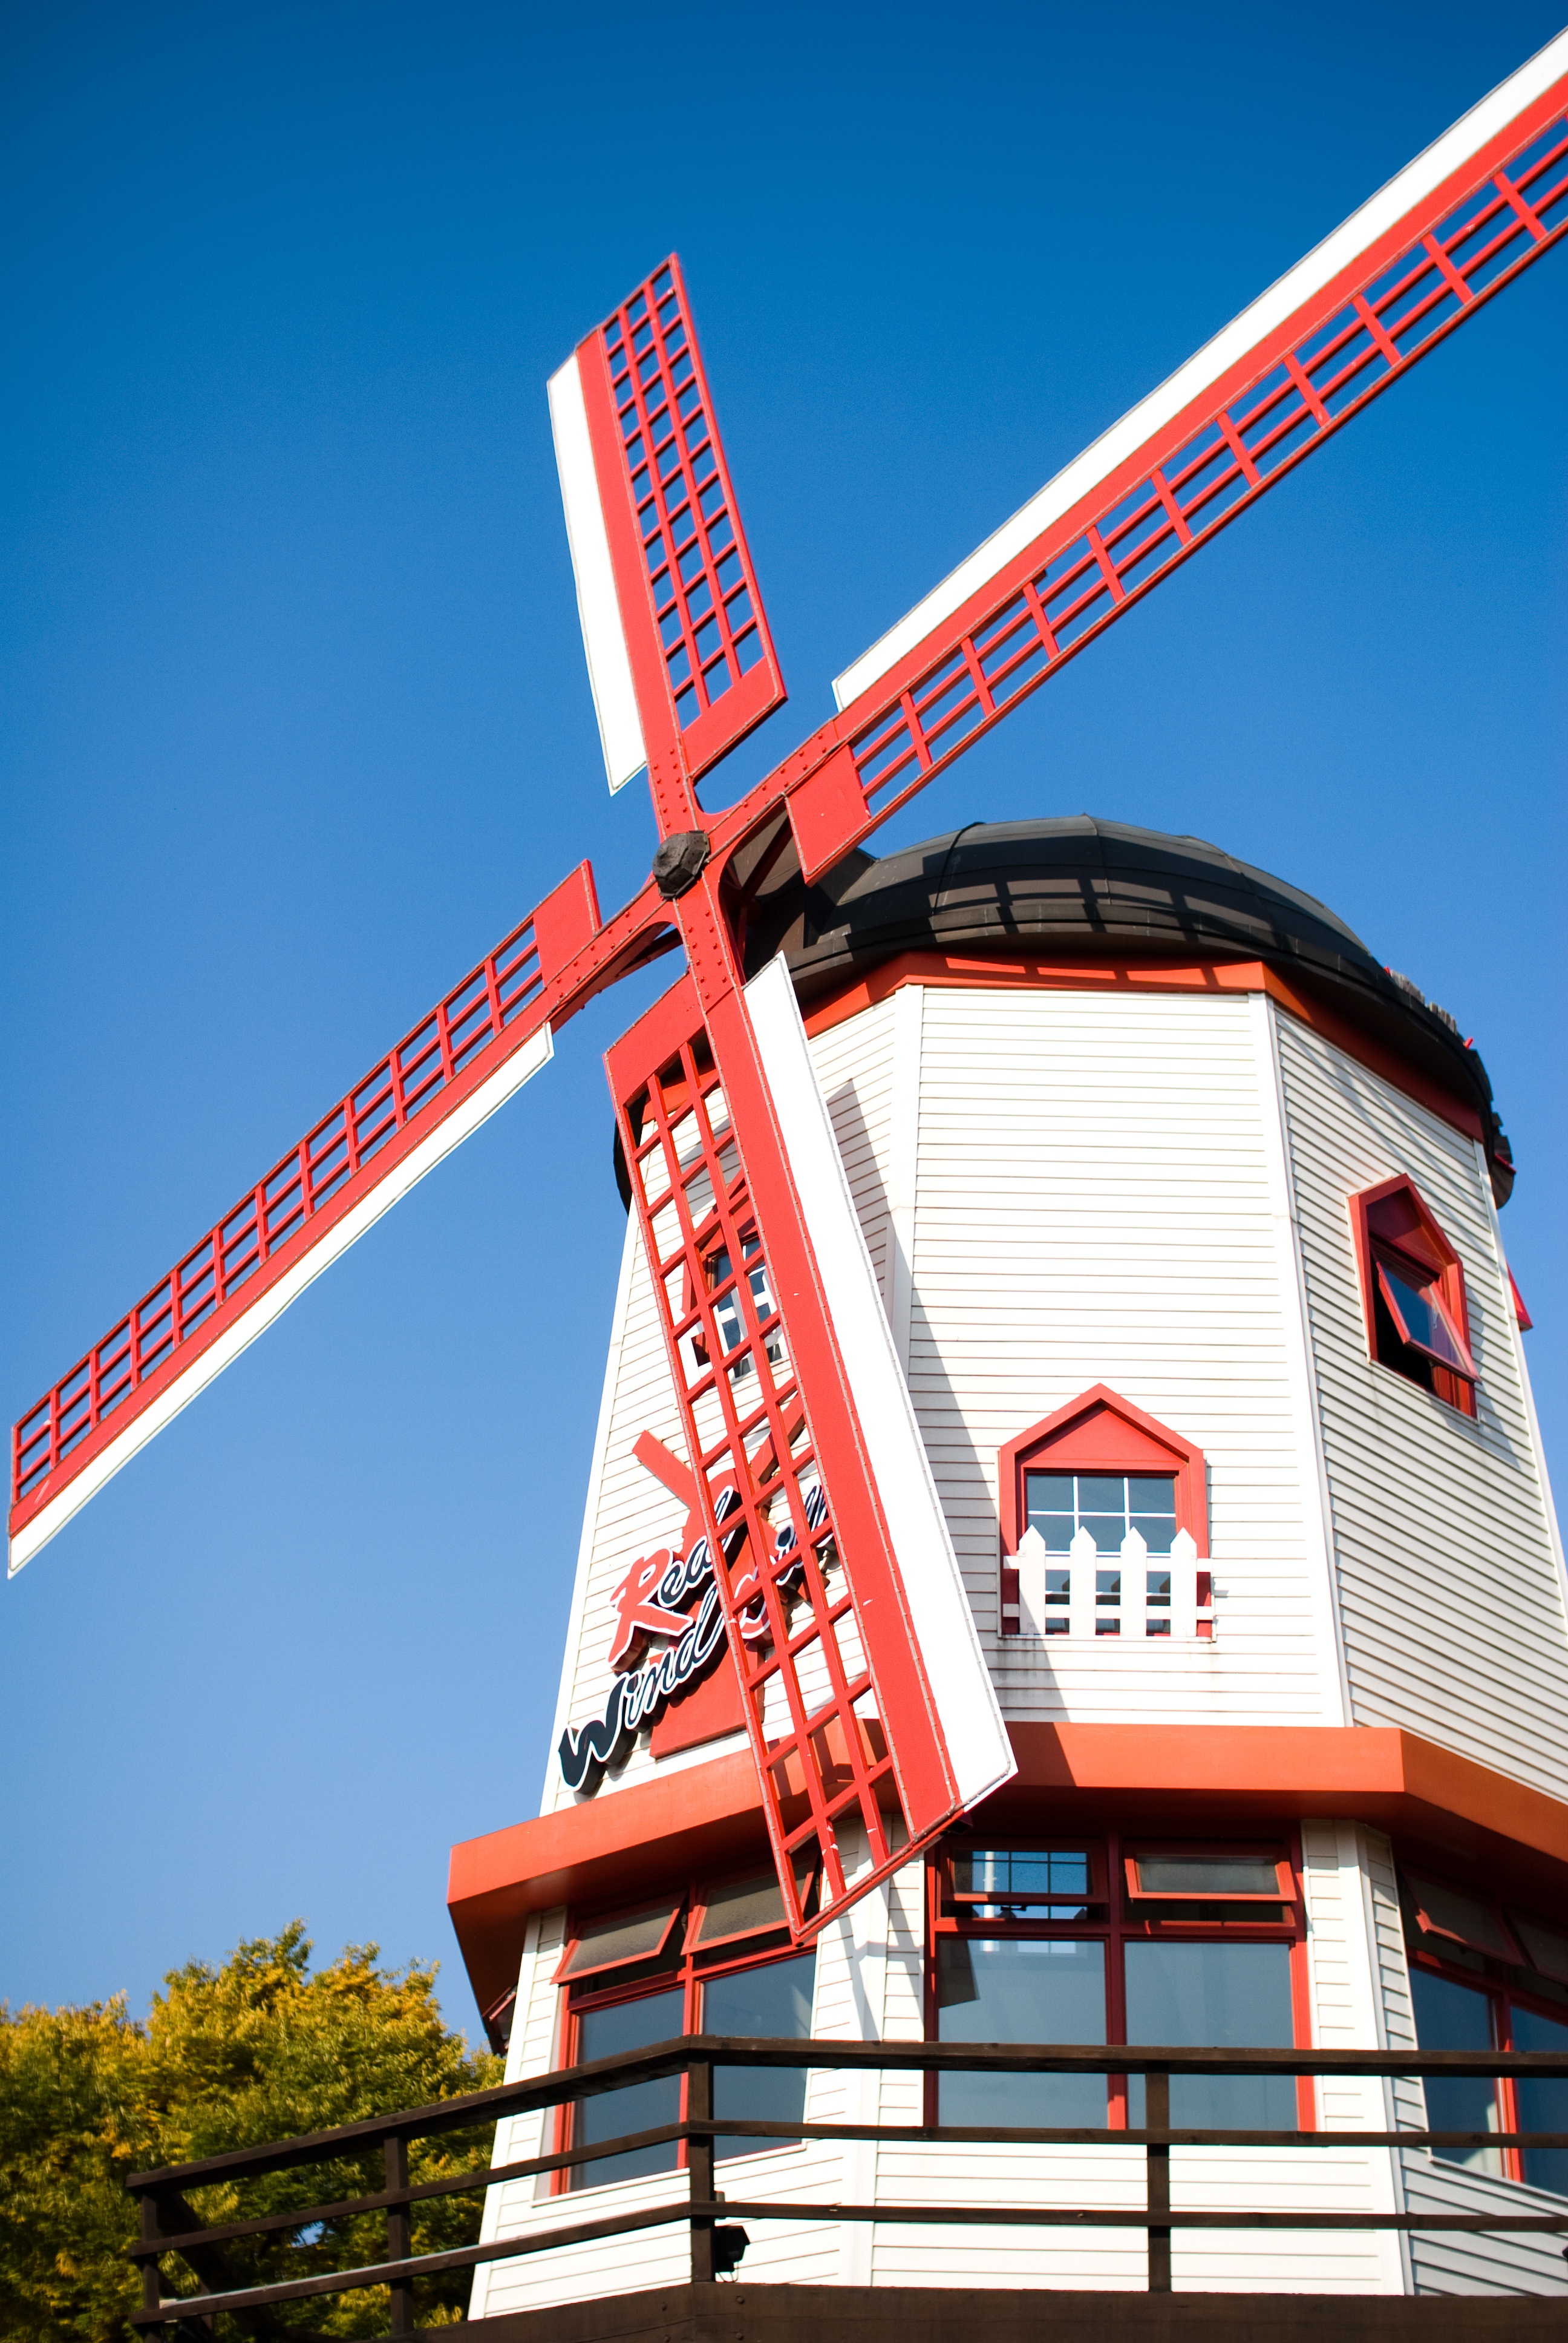
structure, sky, windmill, red, vehicle, amusement park, stadium, mill, crane, construction equipment, sport venue